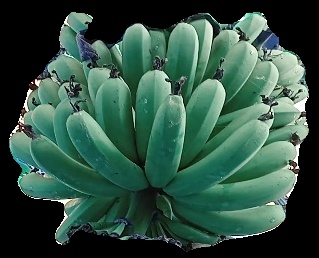
Variety: pachbale
Grade: grade1